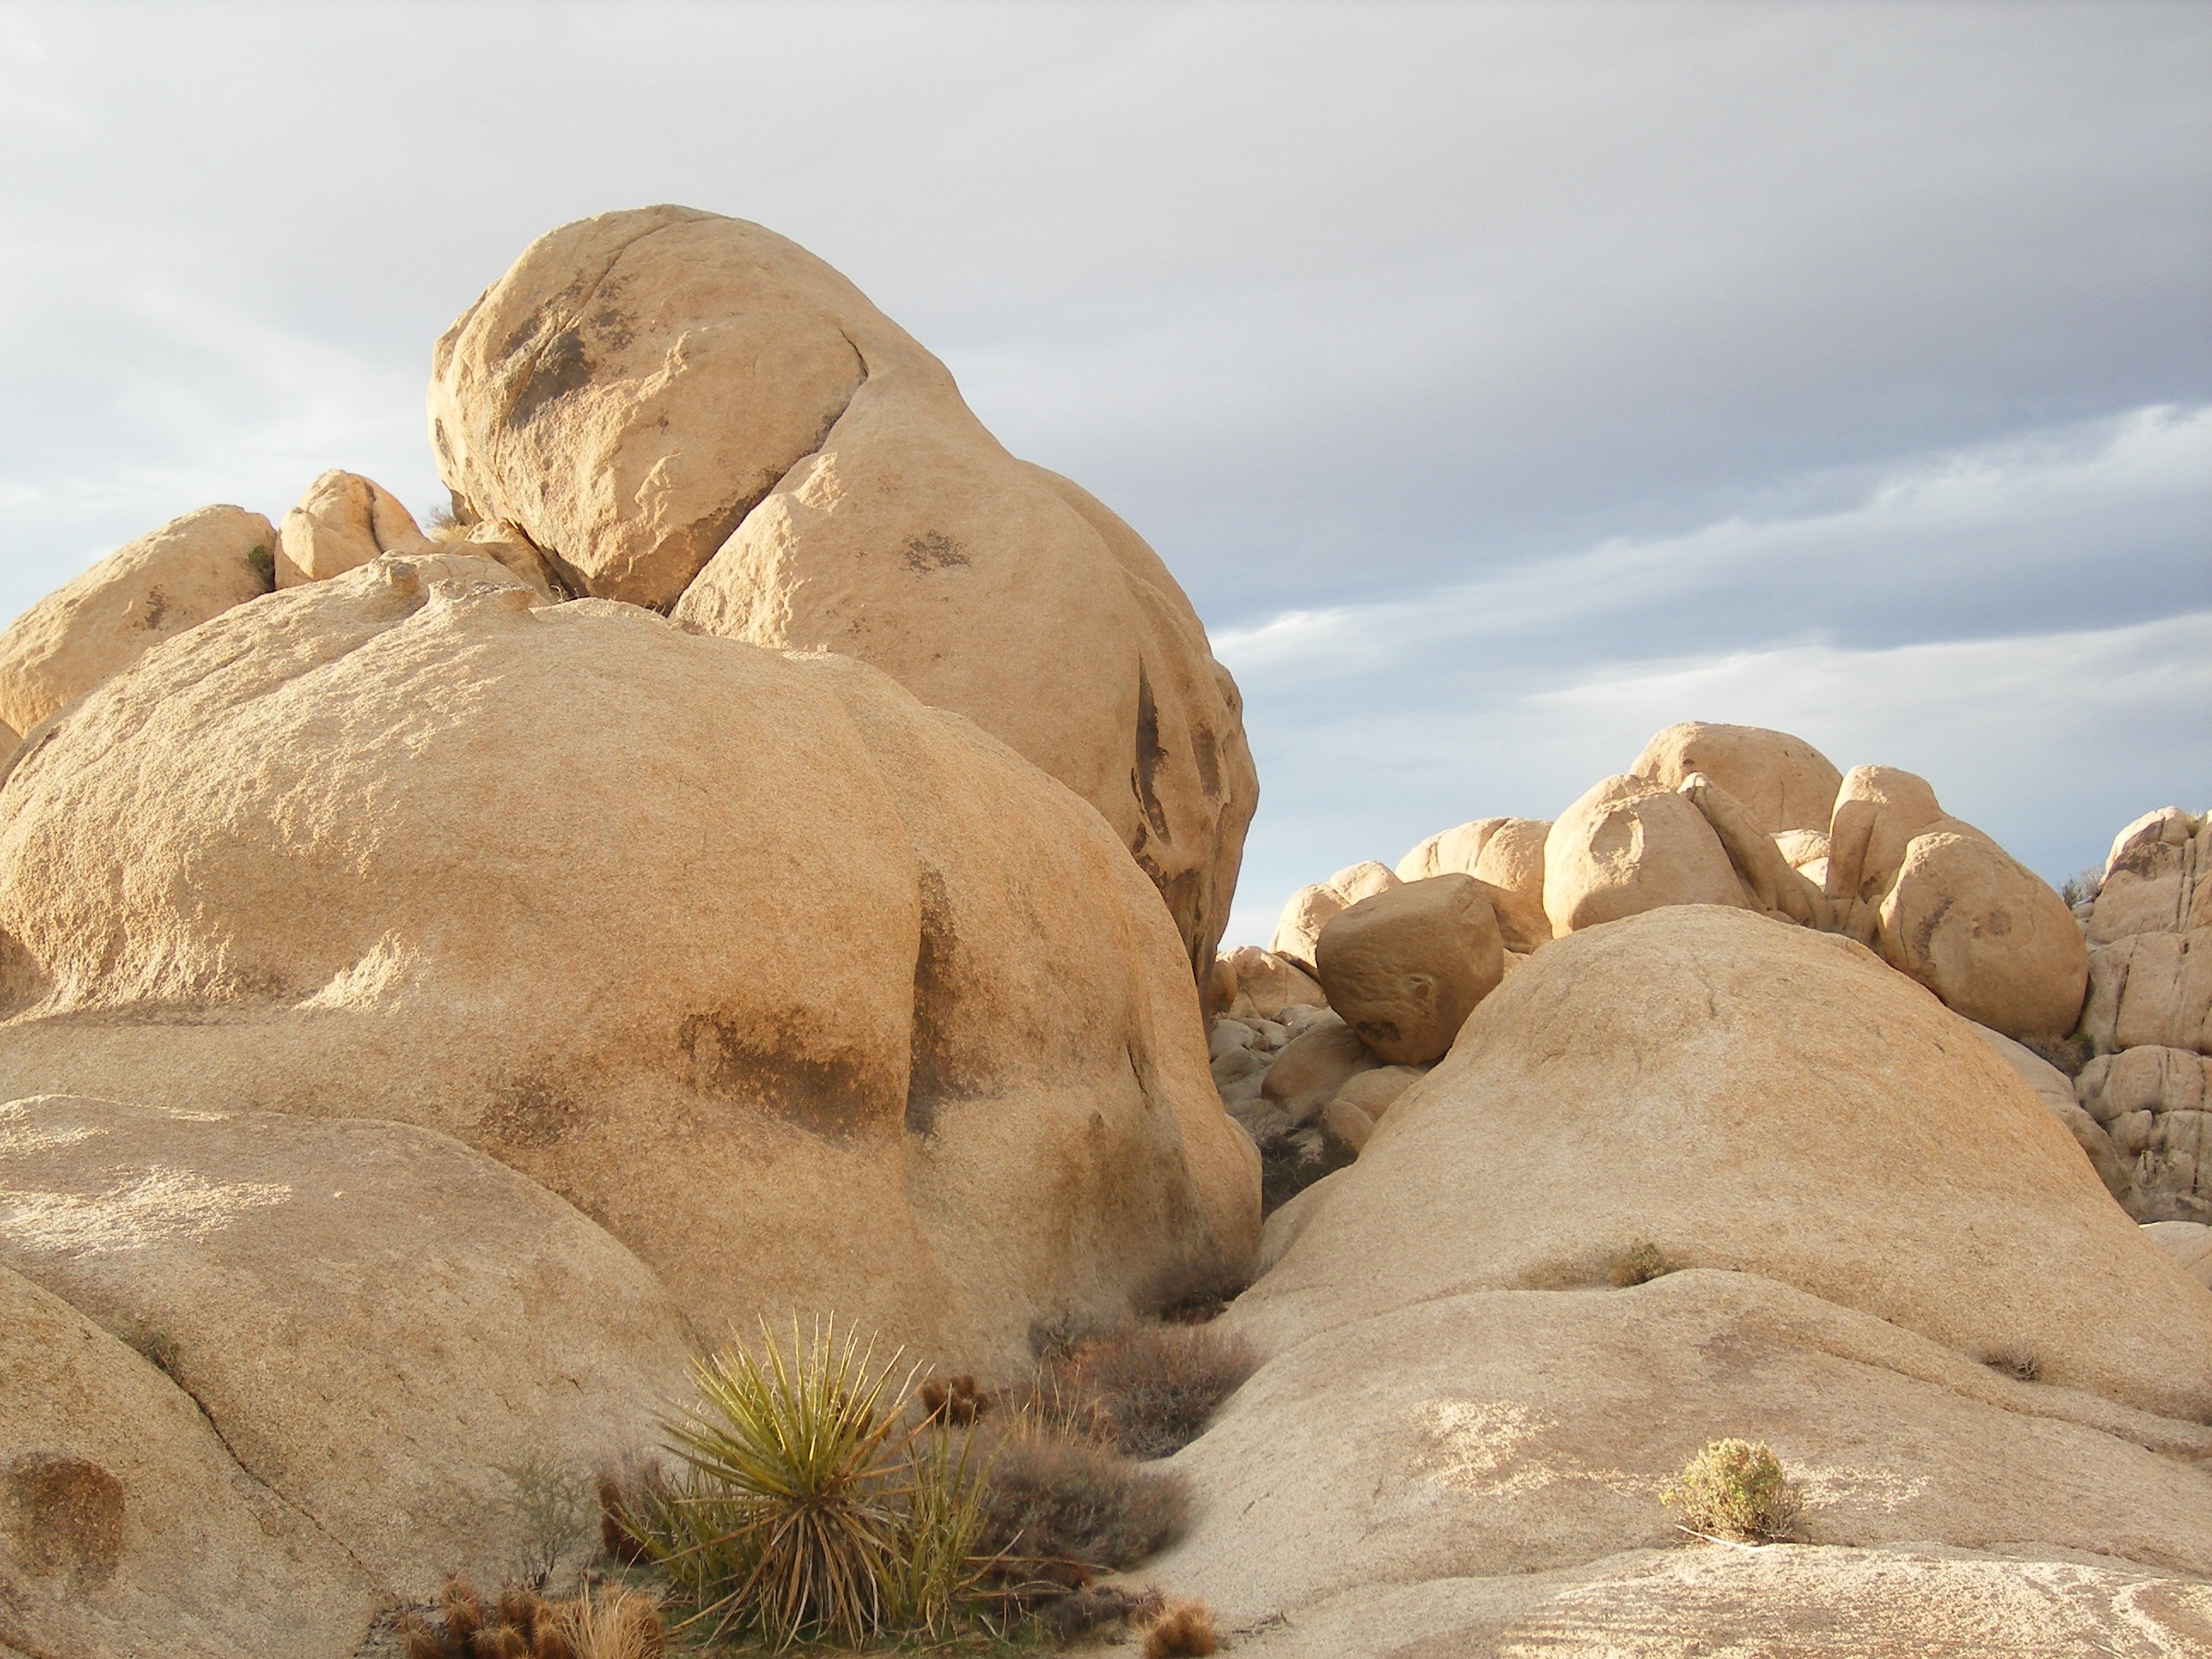
landscape, sand, rock, desert, valley, formation, camel, material, mojave desert, rocks, stones, geology, badlands, boulders, boulder, plateau, sahara, wadi, joshua tree national park, natural environment, aeolian landform, moja